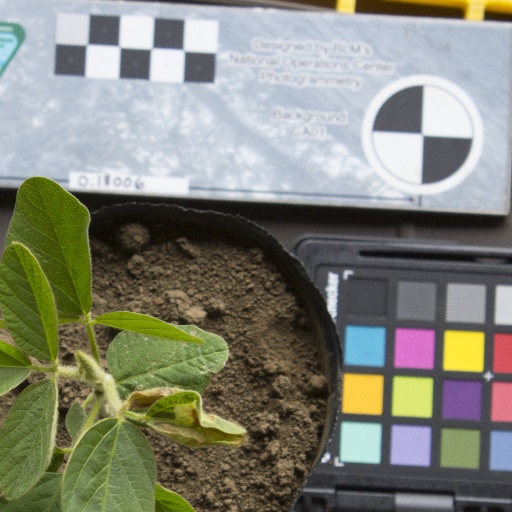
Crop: soybean